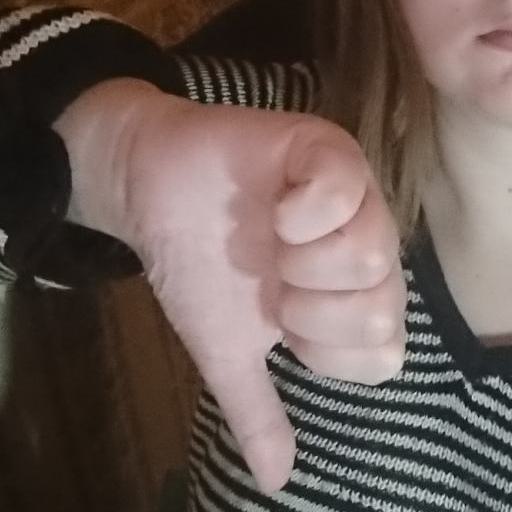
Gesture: dislike